Harris, Outer Hebrides

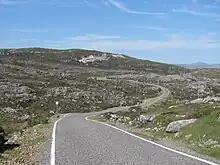
Golden Road from Rodel to Tarbet along the east coast of South Harris

The southern part of Harris is less mountainous, with numerous unspoilt, white sandy beaches on the west coast. Its main settlements are Rodel ("Roghadal"), known for its medieval kirk of St. Clement ("Eaglais Chliamhain"), the most elaborate surviving medieval church in the Hebrides after Iona Abbey, and Leverburgh ("An Tòb na Hearadh" or "An t-Òb na Hearadh"). A ferry sails from the latter to Berneray ("Beàrnaraigh na Hearadh"), an island off the coast of North Uist ("Uibhist a Tuath"), to which it is joined by a causeway.